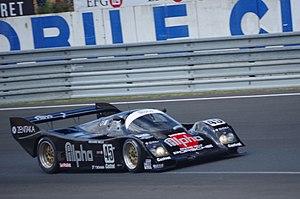
Alpha Racing Team est une équipe de sport automobile japonaise ayant appartenu à Yutaka Nanikawa. Elle était soutenu par Alpha, un groupement d’architectes et promoteurs japonais. Elle a participé, en tant qu'équipe privée Porsche, aux championnat du monde des voitures de sport, aux Championnat du Japon de sport-prototypes ainsi qu'au 24 Heures du Mans. Il s'agit de la première écurie japonaise a voir fini sur le podium des 24 Heures du Mans.
Le Championnat du Japon de sport-prototypes 1990 est la 8ᵉ saison du Championnat du Japon de sport-prototypes. Il s'est couru du 11 mars 1990 au 7 octobre 1990, comprenant six épreuves.